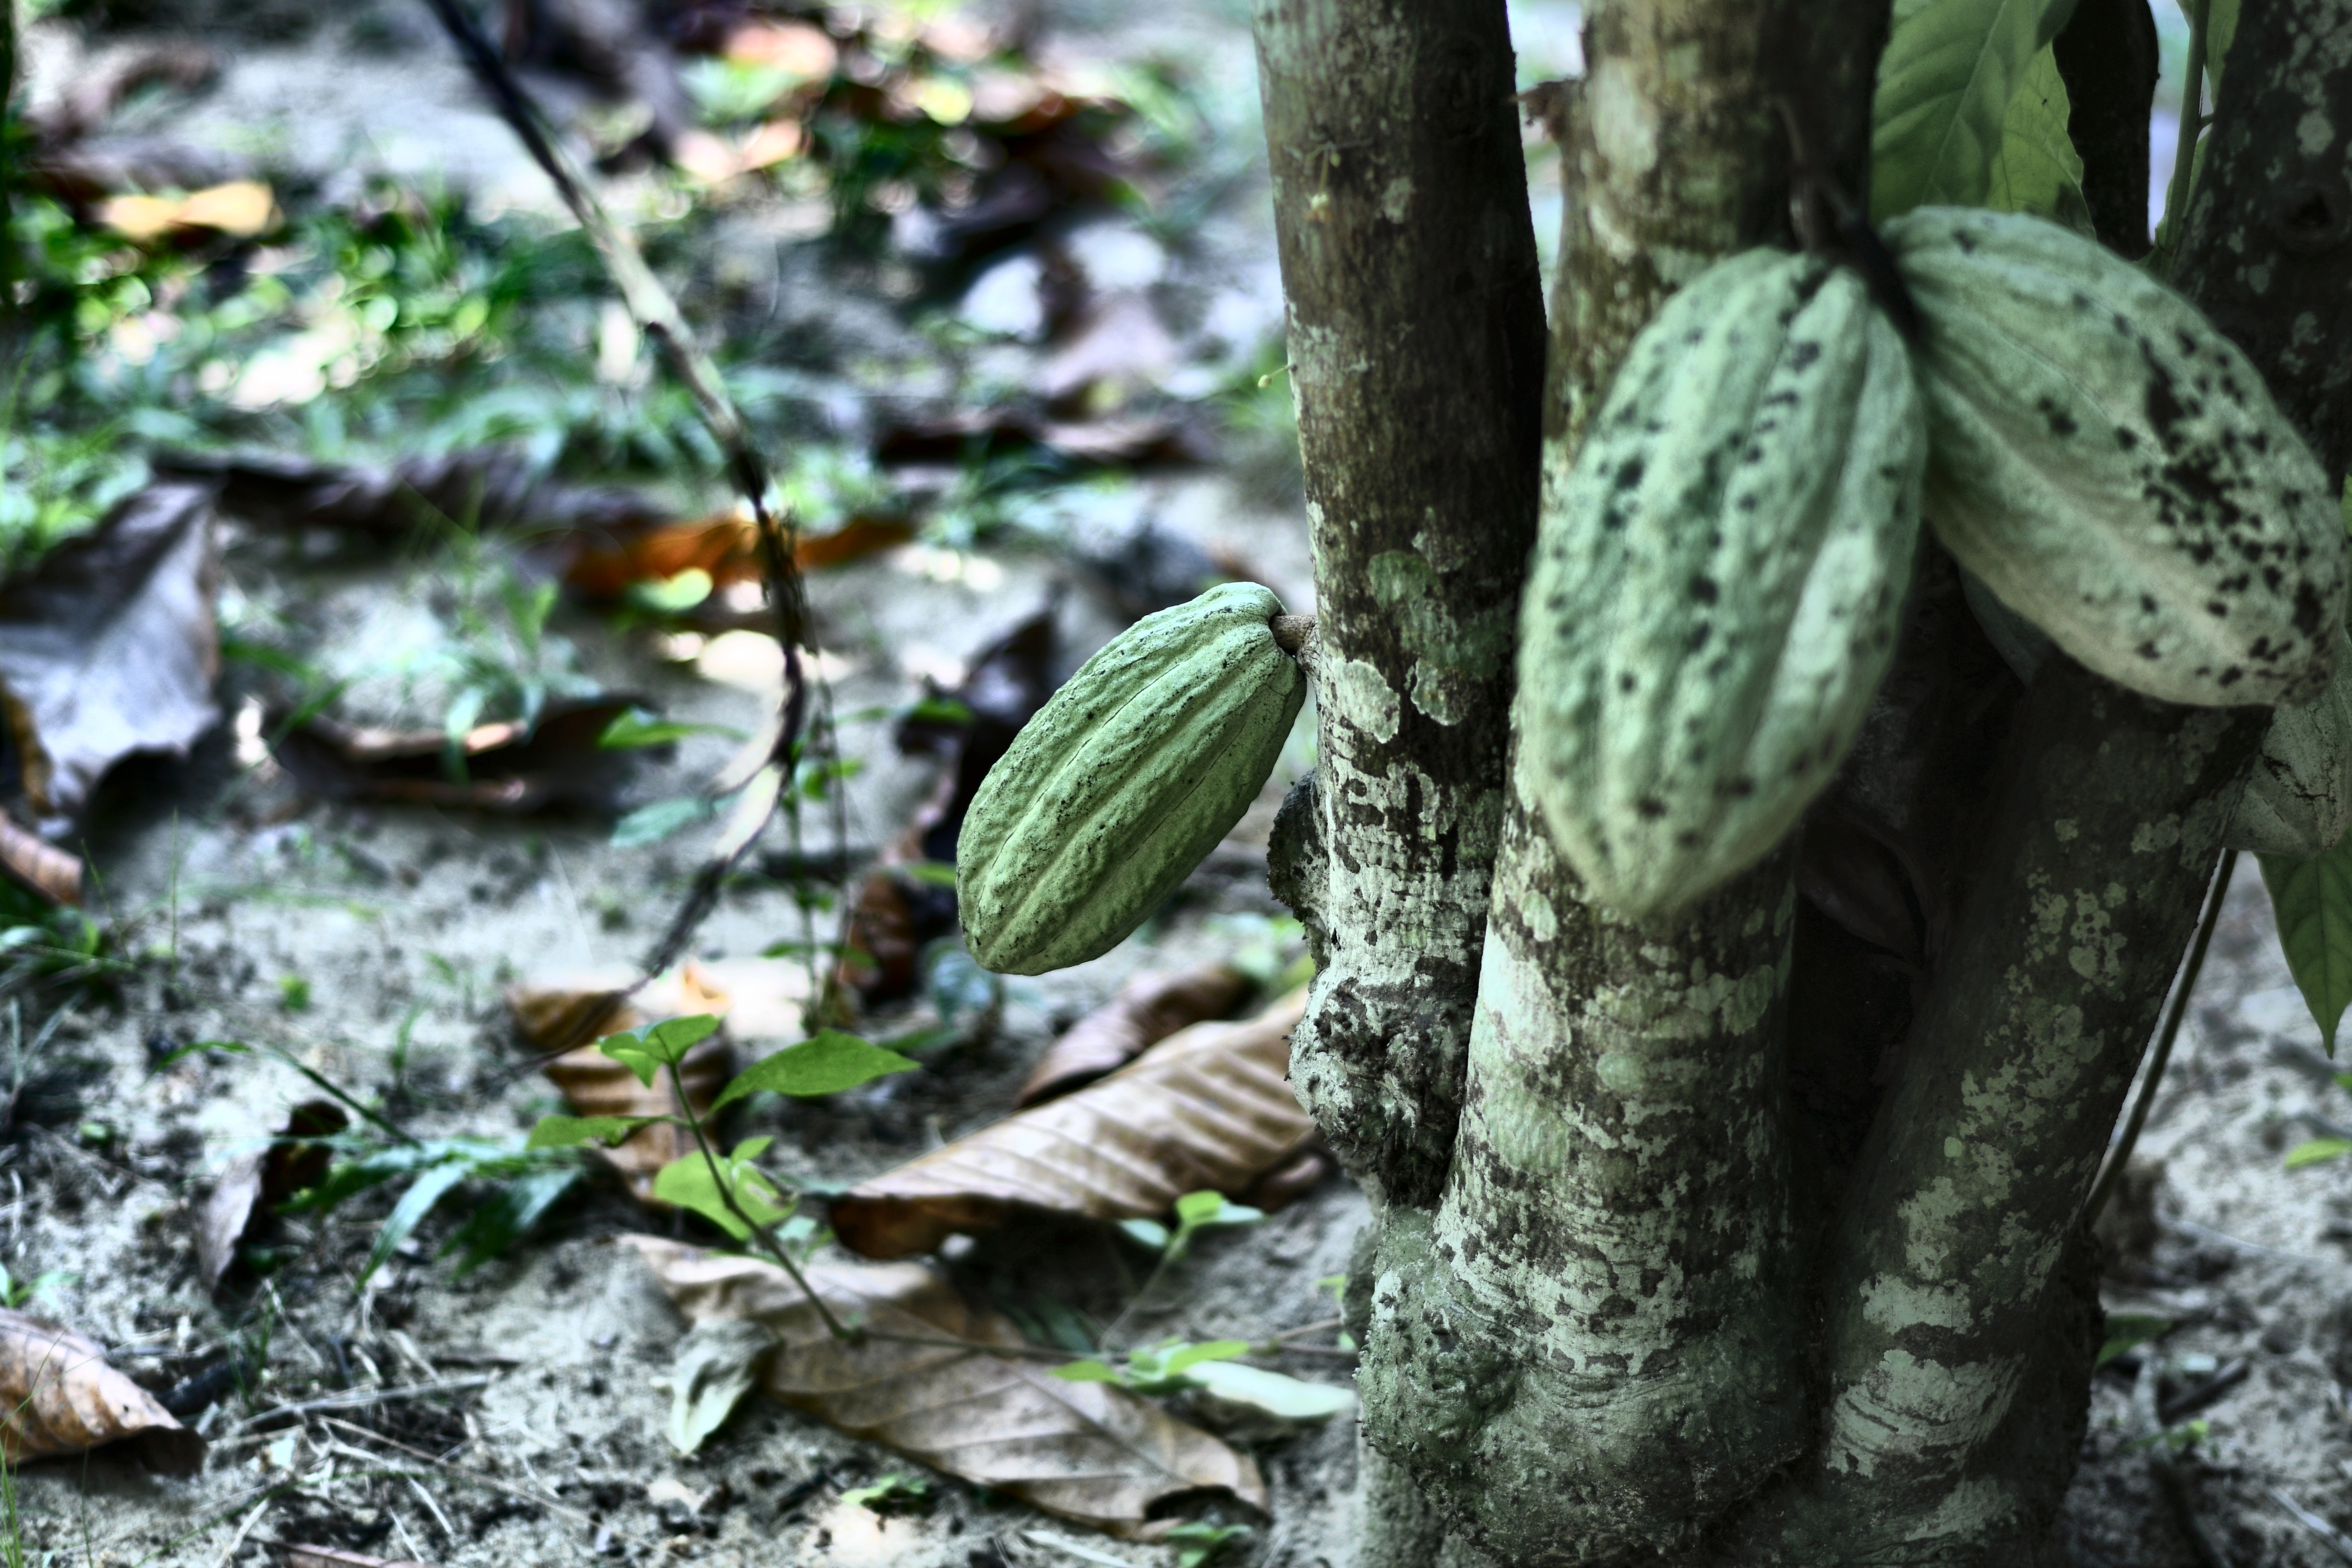
Maturity: unmature
Variety: Guiana